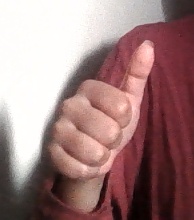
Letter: aleff